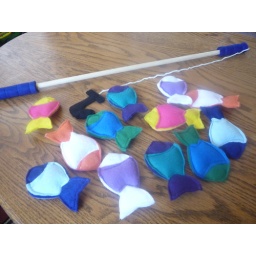
Felt fishing game, each fish has a magnet at the head and the black hook has a magnet in it to hook to the fish.